Johann Haas von Haagenfels

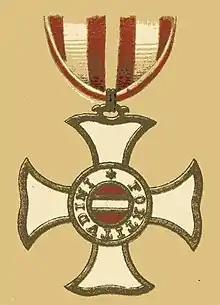
Military Order of Maria Theresa

Johann Freiherr Haas von Haagenfels (March 24, 1864 in Haag, Austria – May 15, 1932 in Vienna) was an Austro-Hungarian Army Officer. His exploits during World War I earned him numerous decorations, including the prestigious Military Order of Maria Theresa, the highest Austro-Hungarian Military decoration. (184th Promotion on 17 August 1917).